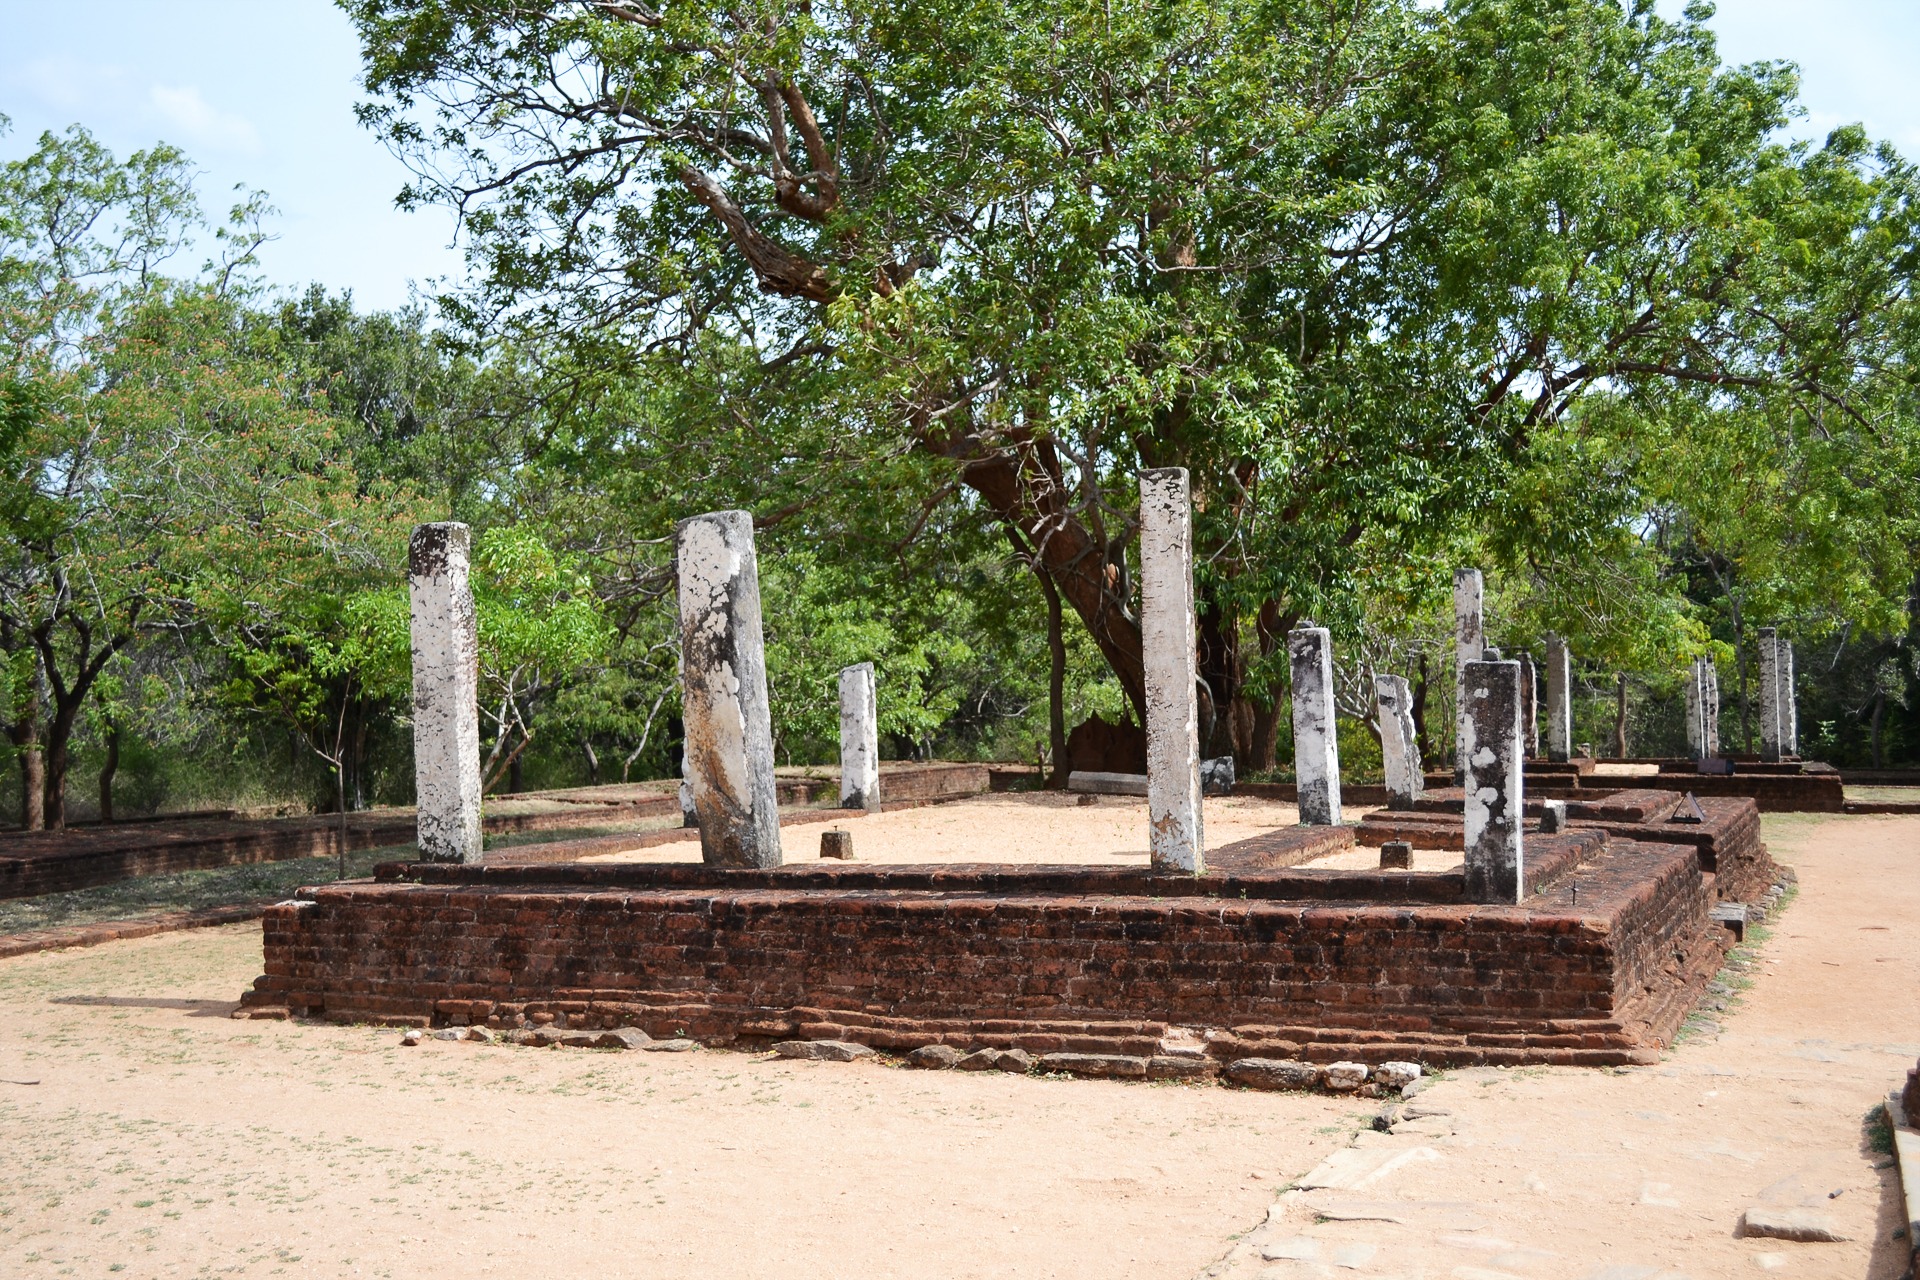
tree, statue, buddhism, castle, ancient, historic, sculpture, king, temple, sri lanka, ceylon, buddhist temple, ancient ruins, old temple, ancient history, mawanella, polonnaruwa